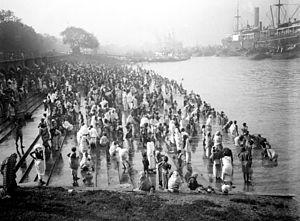
Prinsep Ghat est un pavillon ouvert à tout vent construit en 1841 au bord du fleuve Hooghly, à Calcutta. De style grec il fut, à l’origine, le porche monumental conduisant aux ghats, gradins descendant vers le fleuve. Construit à la mémoire de l'orientaliste James Prinsep et entouré aujourd’hui d’un parc il est fort prisé comme lieu de pique-nique.